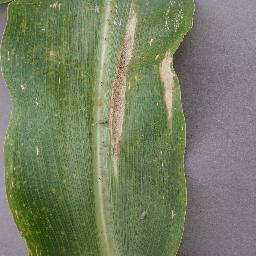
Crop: corn
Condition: (maize)_northern_blight